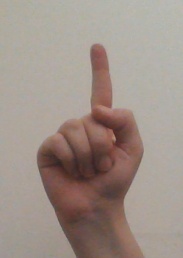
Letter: bb